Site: brandenburg
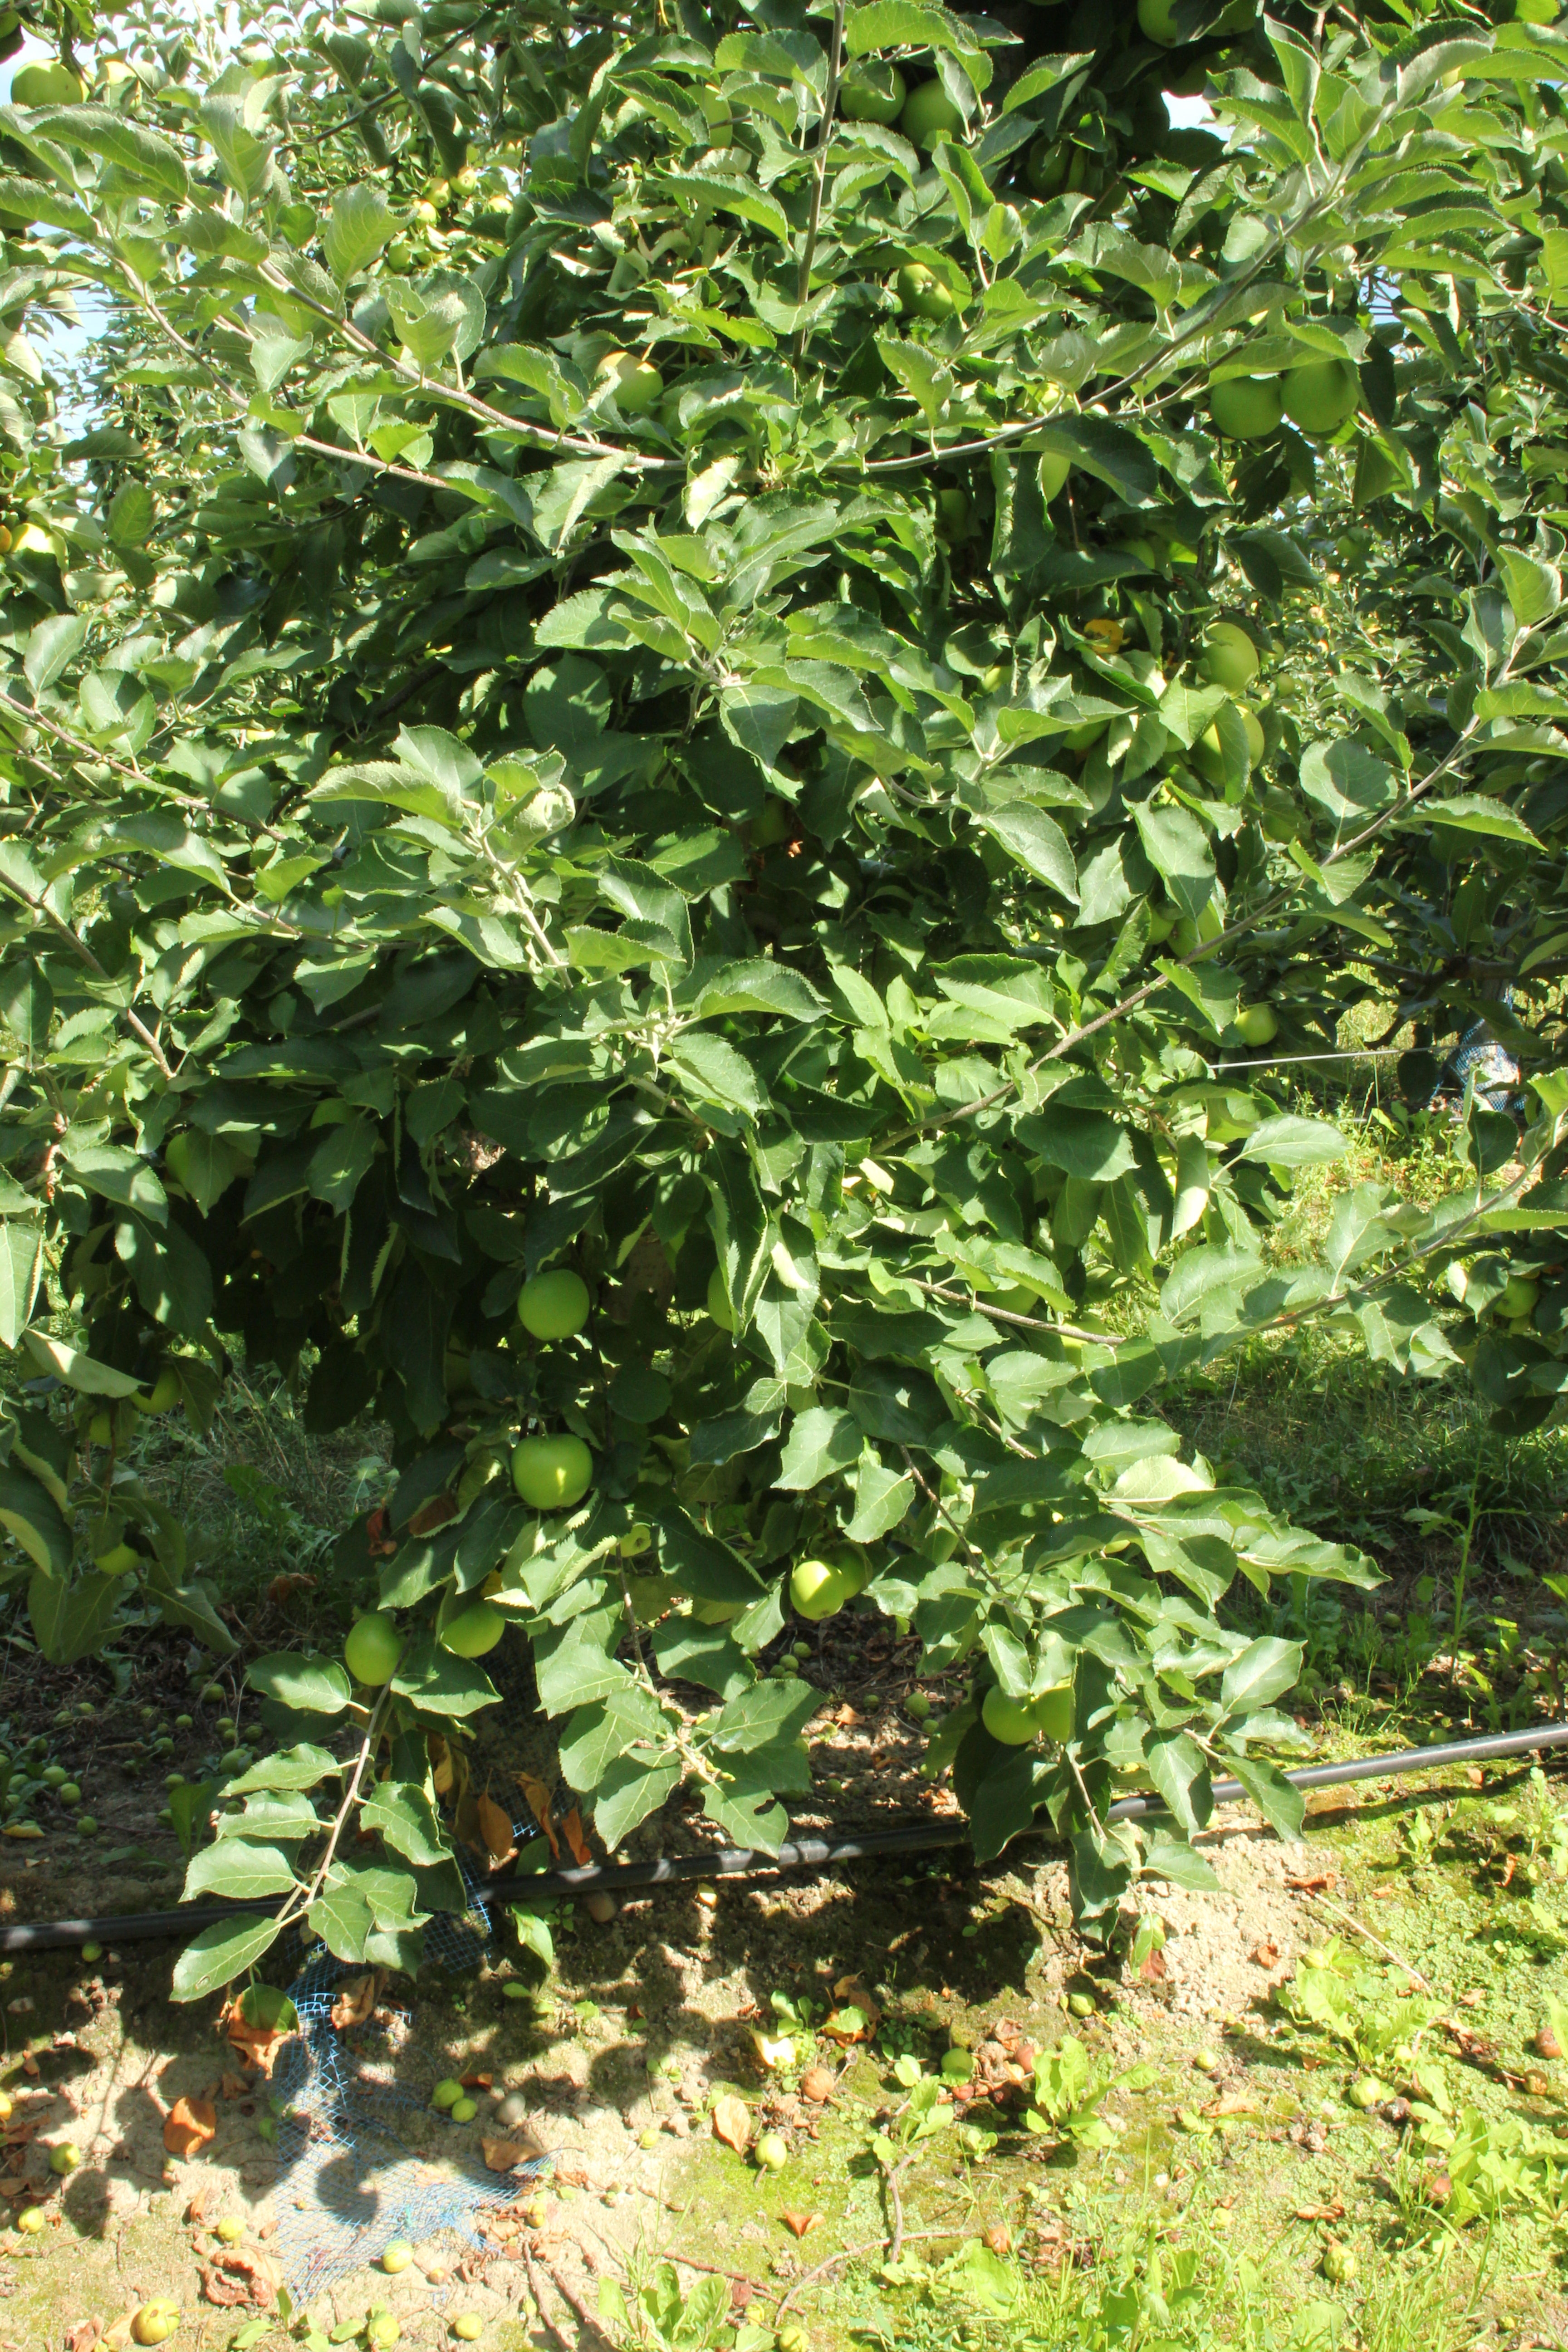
Growth stage (BBCH 77): Development of fruit